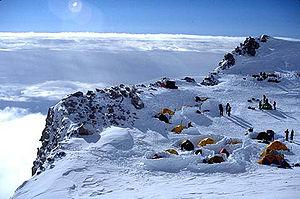
Le Denali, anciennement mont McKinley, est la plus haute montagne d'Amérique du Nord. Situé en Alaska, aux États-Unis, il culmine à 6 190 mètres d'altitude.